Jon Lormer

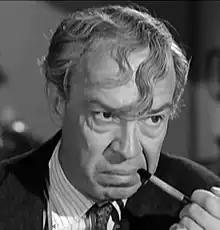
Lormer in the TV series "" (1959)

Jon Lormer (May 7, 1906 – March 19, 1986) was an American actor, known for his guest and supporting roles in television series, such as the 1960s' "", "The Twilight Zone", "Perry Mason", "Peyton Place", and in "Creepshow" as Nathan Grantham.